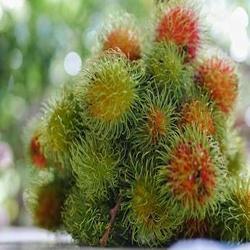
Label: Rambutan